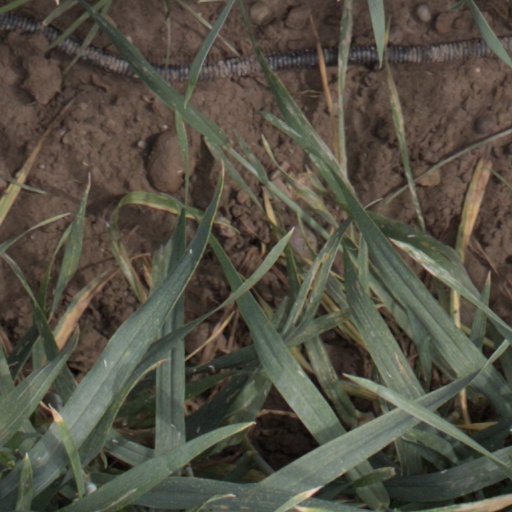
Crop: wheat